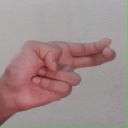
अक्षर: ह